Hortus conclusus

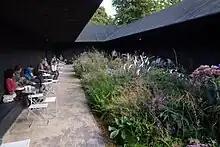
Serpentine Pavilion, Hyde Park, Peter Zumthor.

The concept for the 2011 Serpentine Gallery Pavilion was the "hortus conclusus", a contemplative room, a garden within a garden. Designed by Swiss architect Peter Zumthor and with a garden created by Piet Oudolf, the Pavilion was a place abstracted from the world of noise and traffic and the smells of London – an interior space within which to sit, to walk, to observe the flowers.